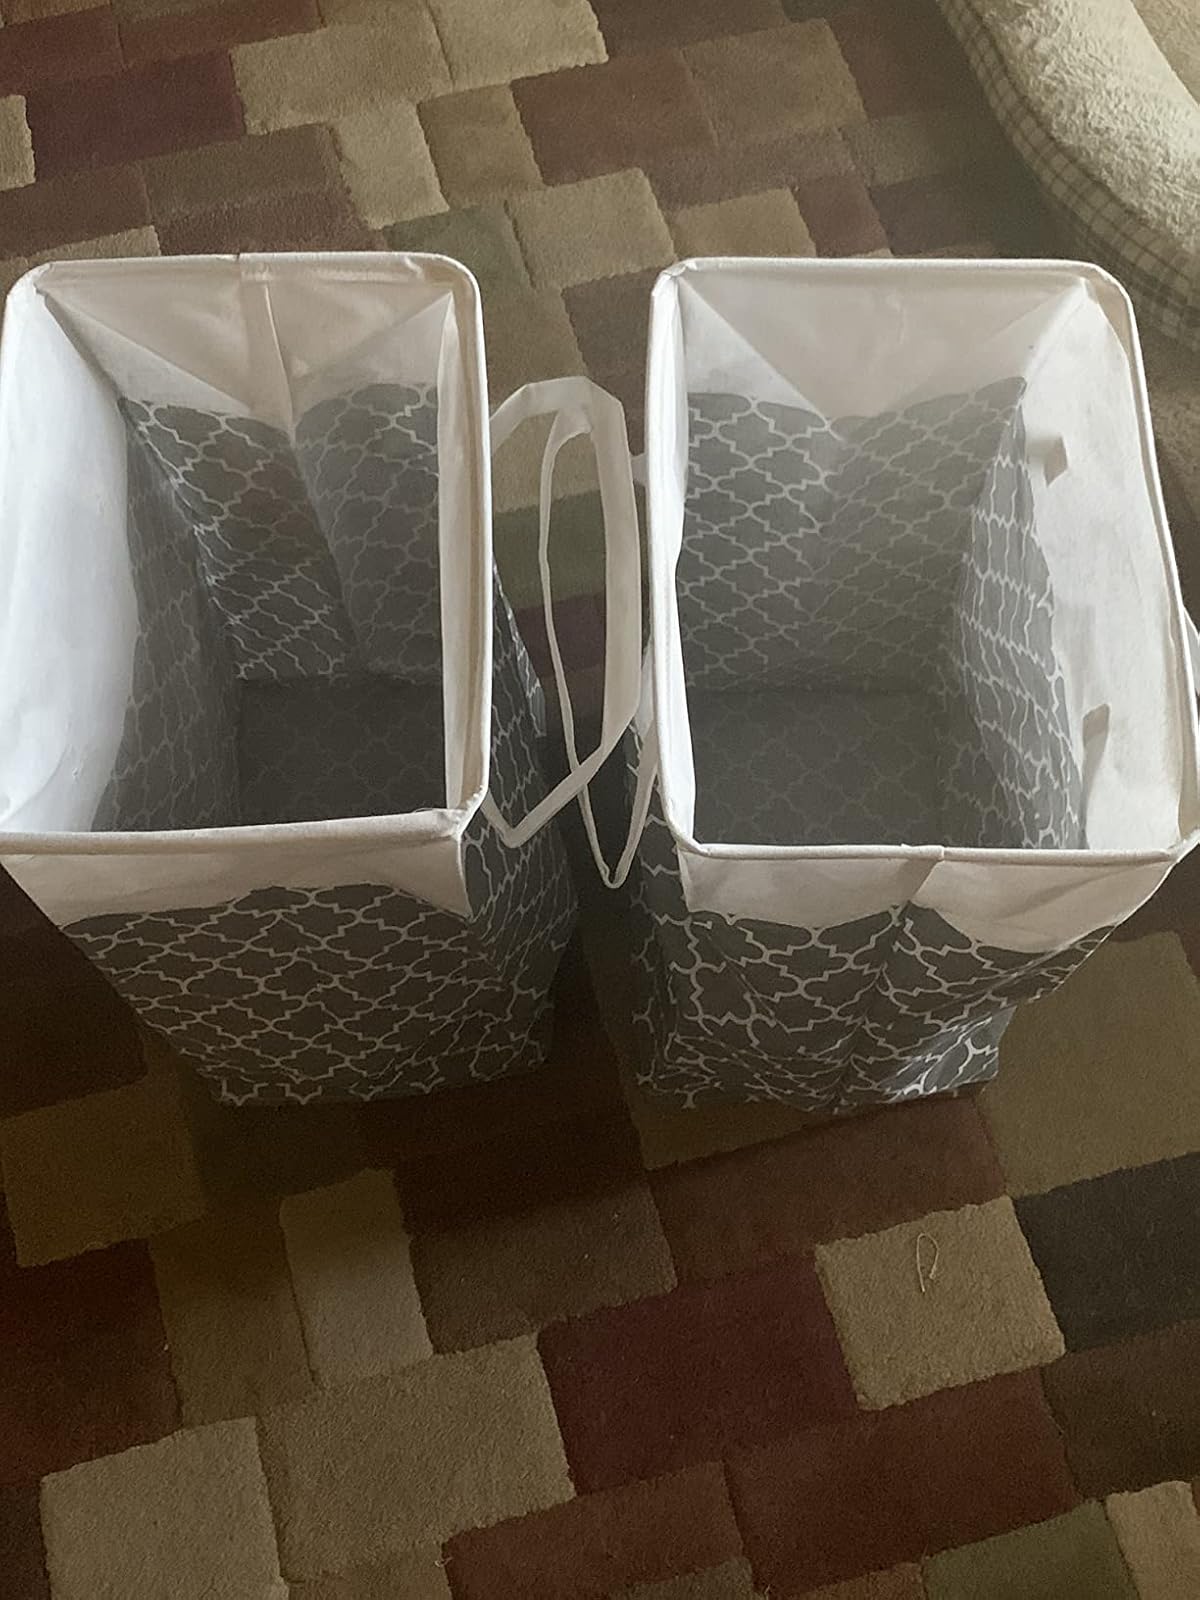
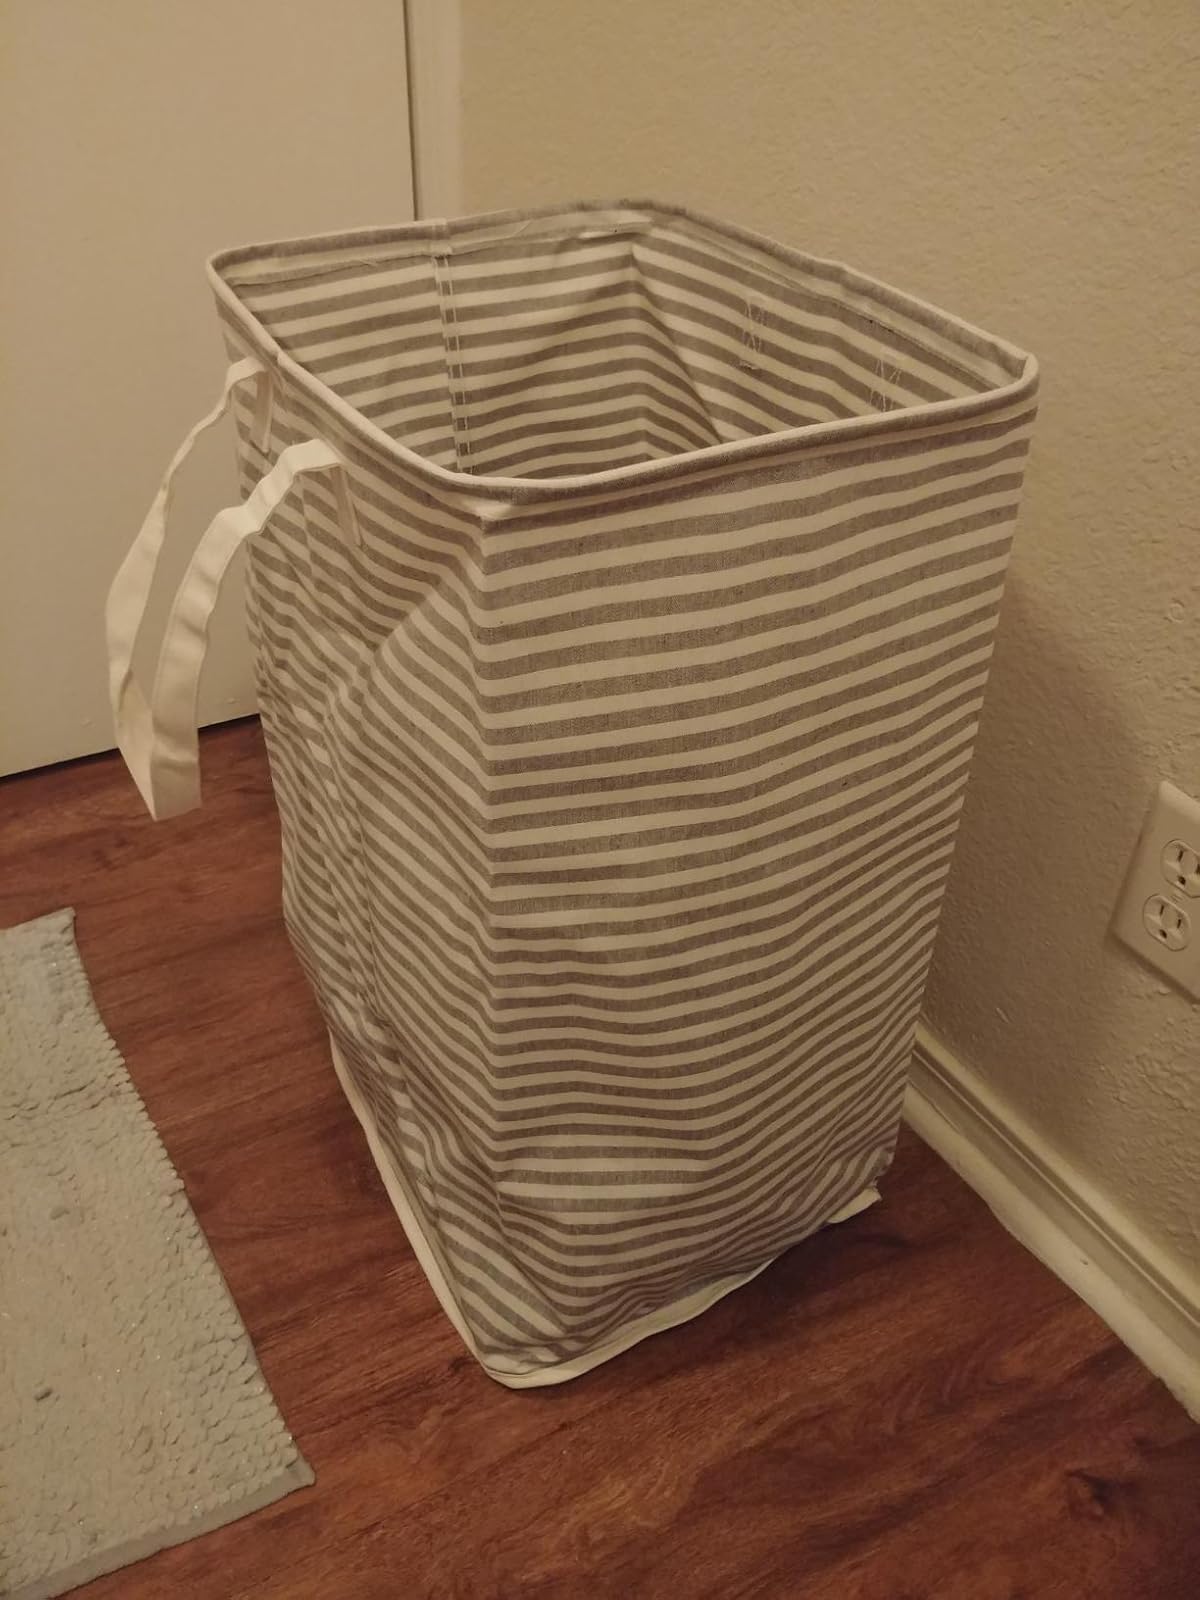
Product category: items_hamper
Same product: no